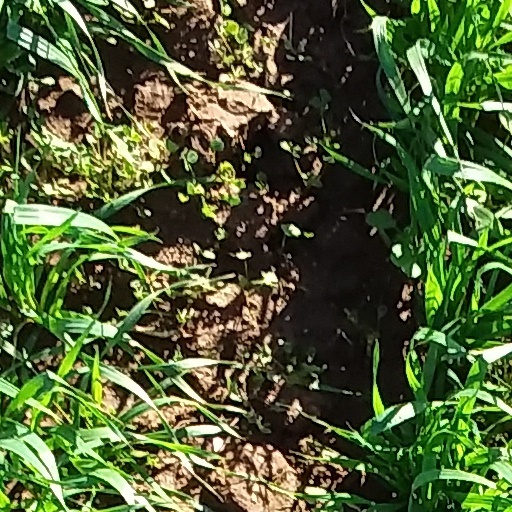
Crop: wheat